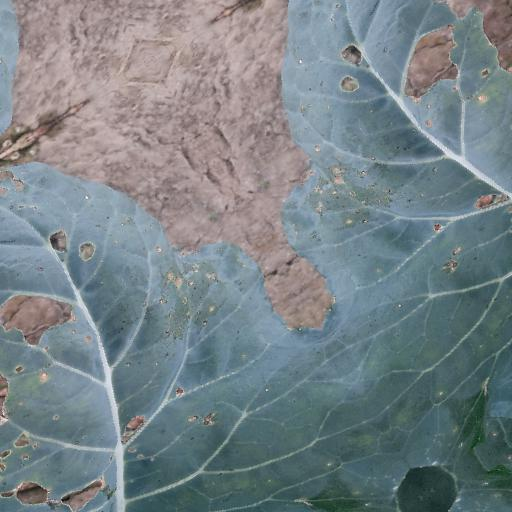
Label: Black Rot